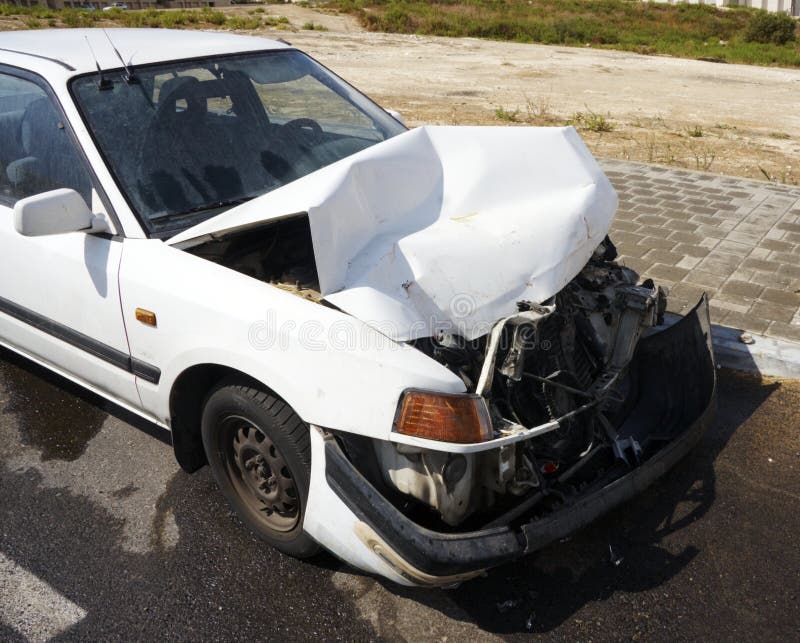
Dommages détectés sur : plaque d'immatriculation avant, pare-choc avant, feu avant gauche, capot, aile avant gauche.
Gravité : majeur